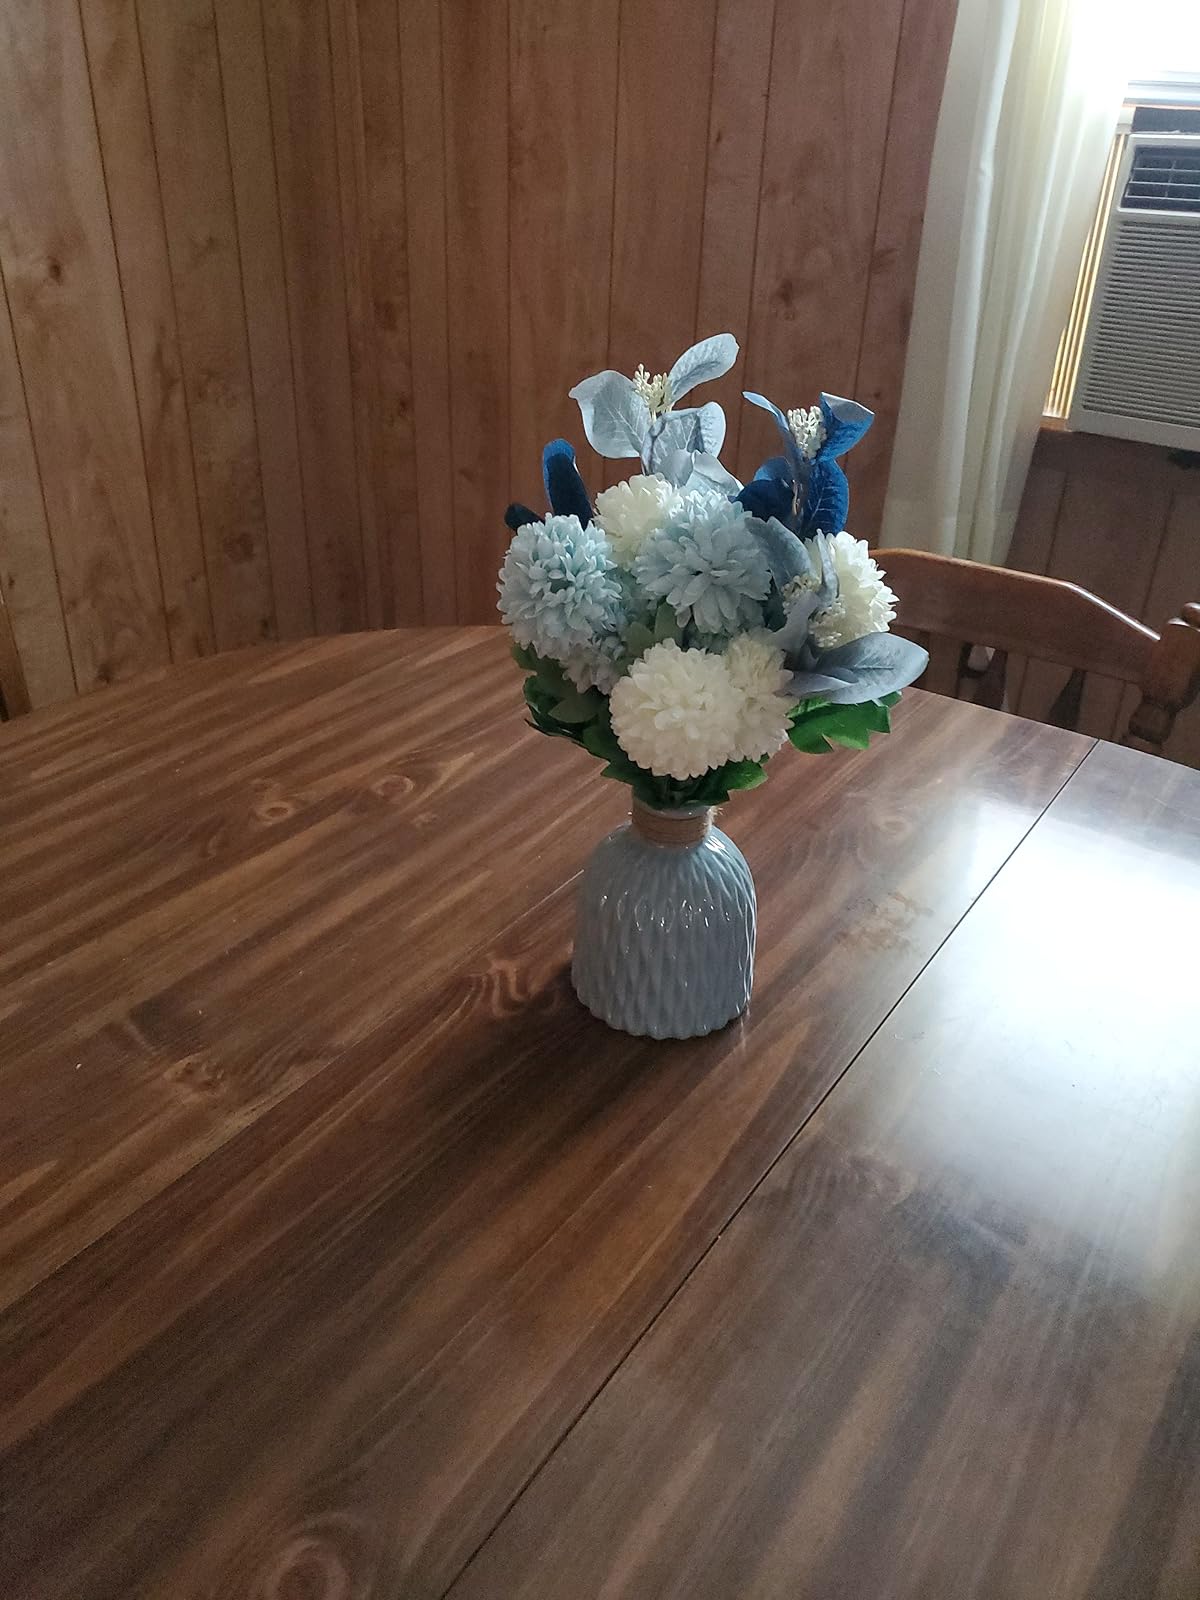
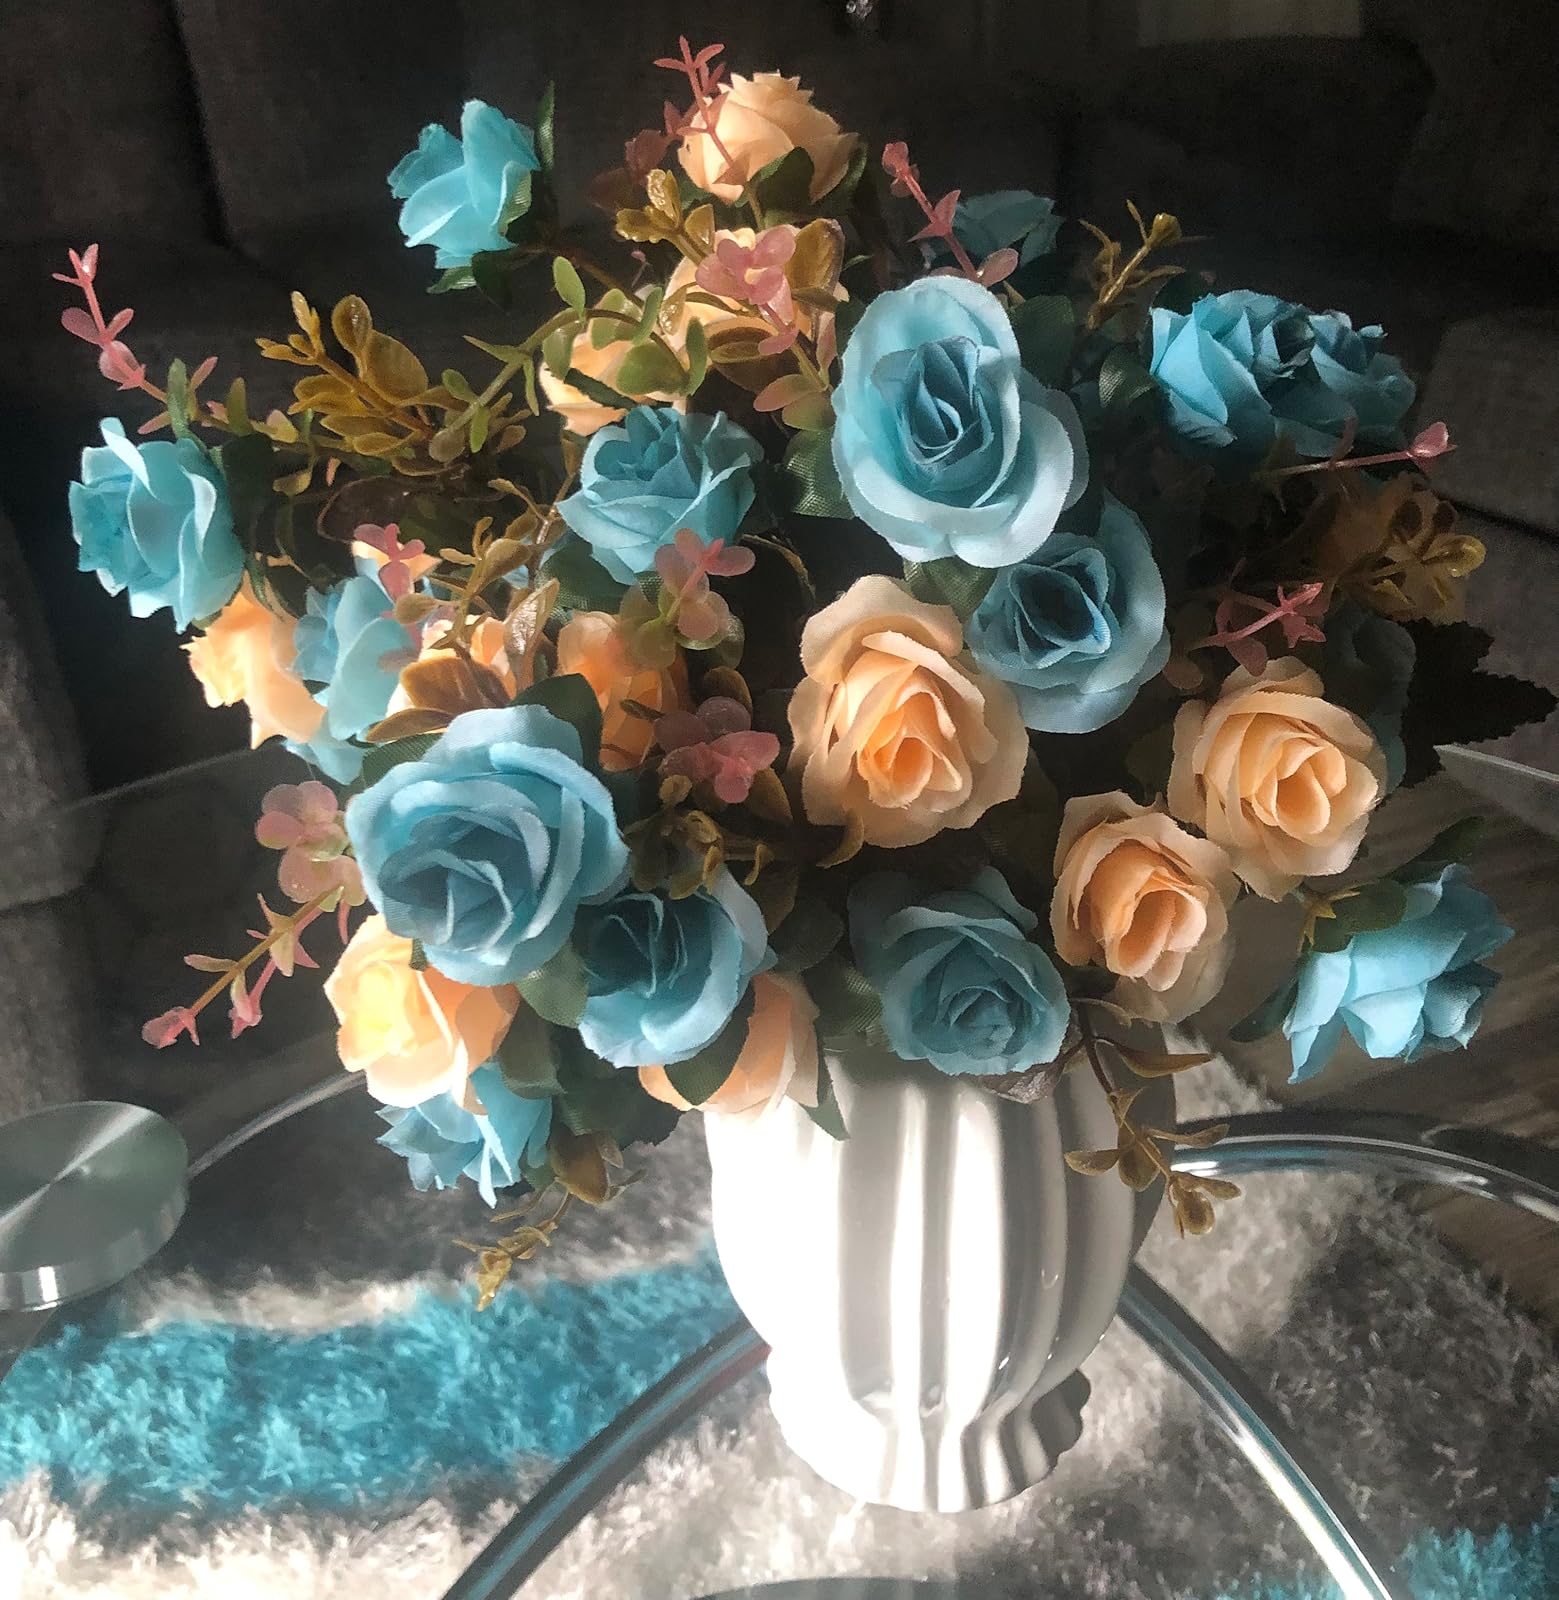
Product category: vase
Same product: no